Farnham

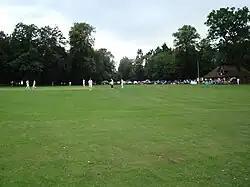
Cricket is played in the ground north of Farnham Castle

The Museum of Farnham is located at Willmer House, an 18th-century town house with a decorative brickwork façade in West Street. It houses a collection of artefacts spanning several periods of the town's history and prehistory.